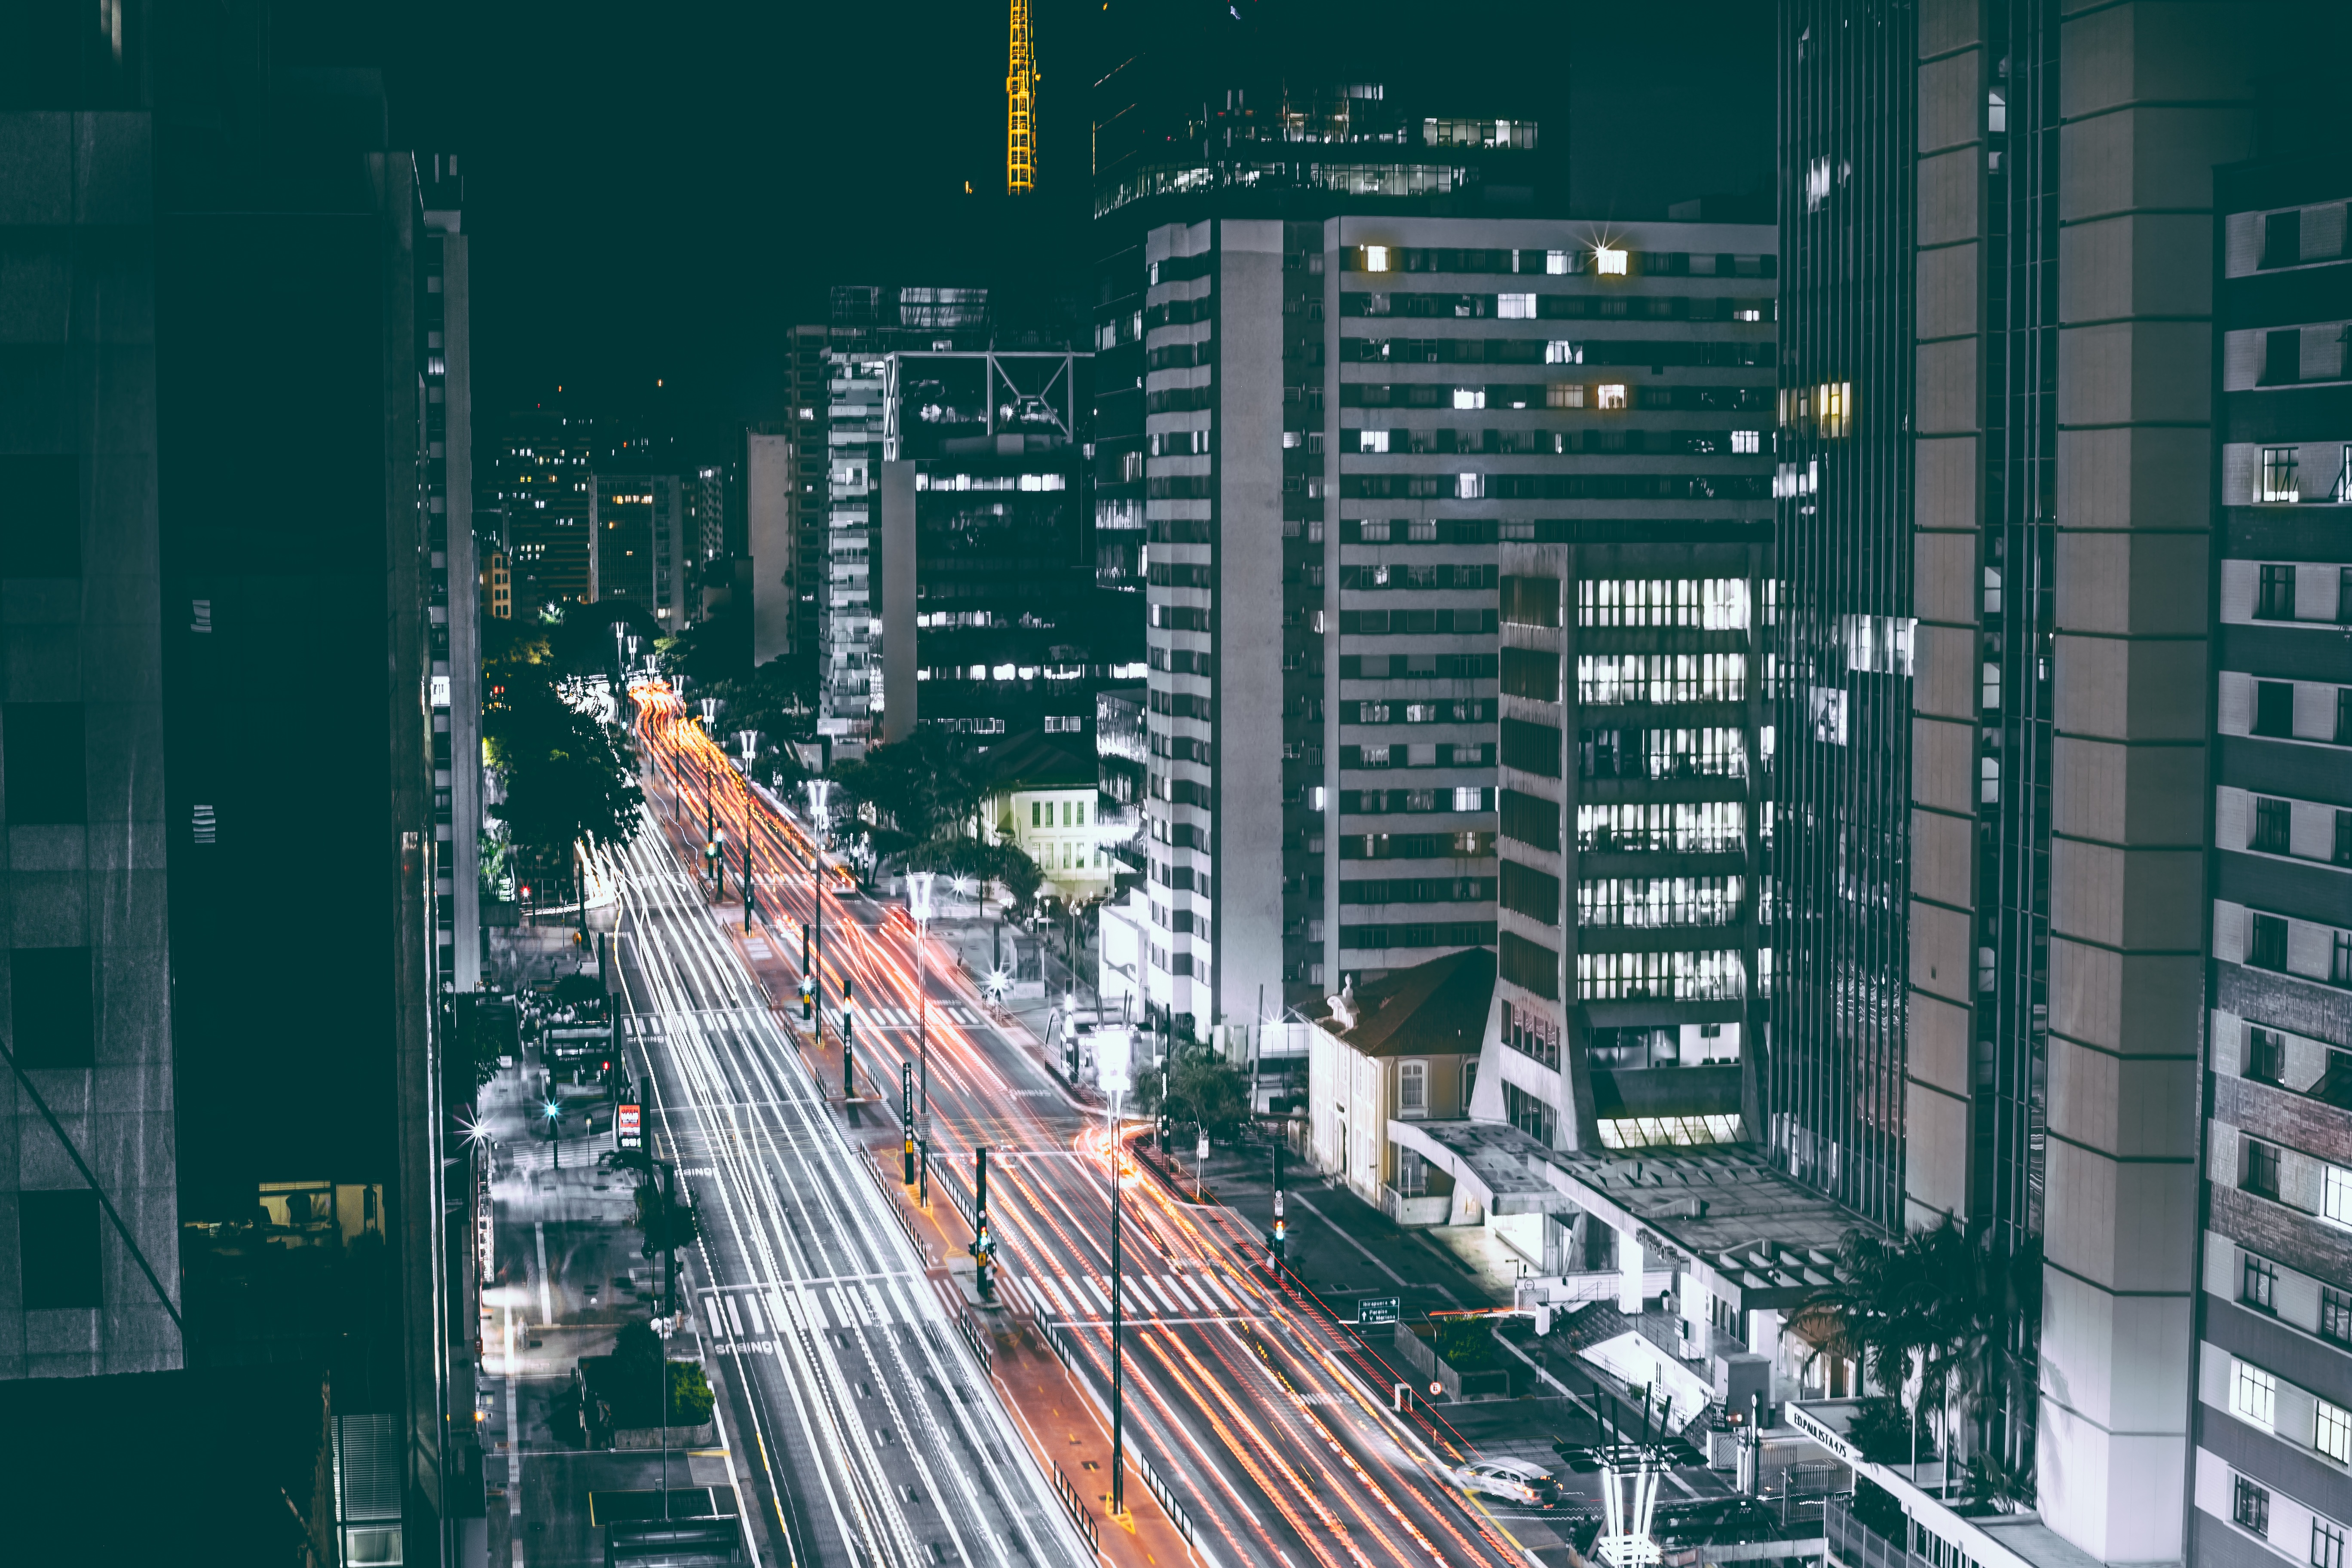
architecture, structure, road, skyline, traffic, street, night, highway, city, skyscraper, cityscape, downtown, motion, transportation, transport, construction, vehicle, tower, landmark, industry, light trail, tower block, skyscrapers, cars, metropolis, aerial photography, building exterior, urban area, human settlement, metropolitan area